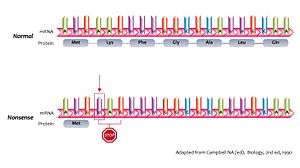
Nonsensmutation
Her ses en nonsensmutation (af mRNA) hvori nukleotidet uracil (U) bliver tilføjet, resulterende i stopkoden UAC.
En nonsensmutation er en genetisk mutation hvori en insertion eller deletion resulterer i et stop codon for tidligt i sekvensen, dette resulterer i et ikke færdigt protein, hvilket oftest ikke er funktionelt.